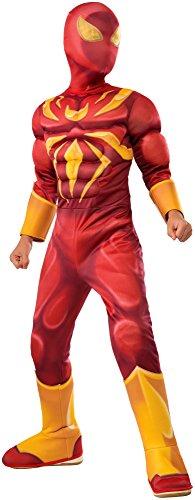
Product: Rubie's Costume Spider-Man Ultimate Deluxe Child Iron Spider Deluxe Child Costume, Large
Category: Toys & Games | Dress Up & Pretend Play | Costumes
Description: Deluxe Iron Spider jumpsuit costume and fabric mask.
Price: $20.05
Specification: ProductDimensions:12x10x8inches|ItemWeight:1.1pounds|ShippingWeight:1.1pounds(Viewshippingratesandpolicies)|DomesticShipping:ItemcanbeshippedwithinU.S.|InternationalShipping:ThisitemcanbeshippedtoselectcountriesoutsideoftheU.S.LearnMore|ASIN:B00SXAO8RA|Itemmodelnumber:610871_L|Manufacturerrecommendedage:8-10years